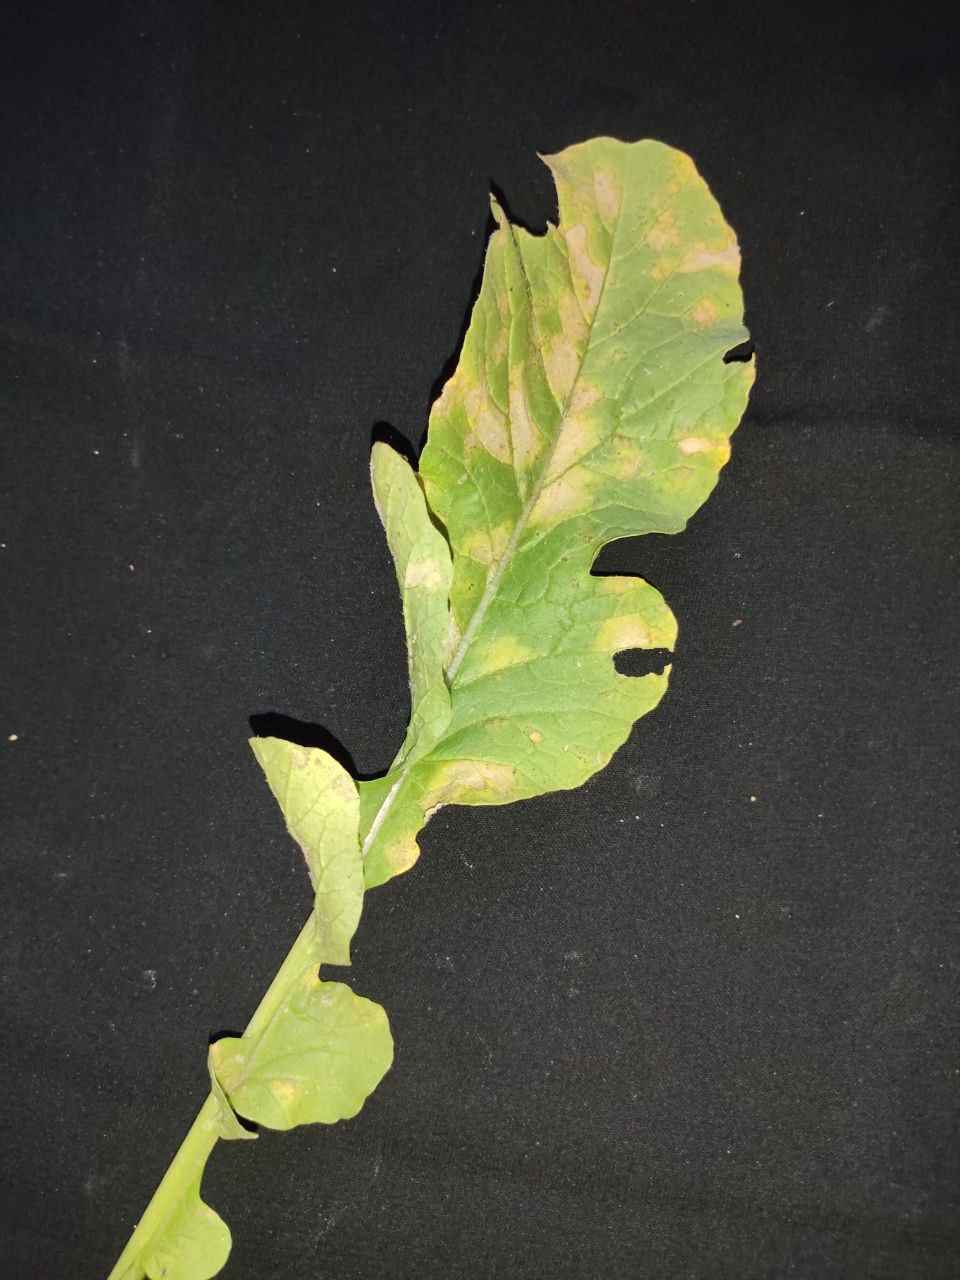
Label: Mosaic virus